Nipissing First Nation

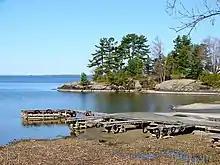
Waterfront on Lake Nipissing in Garden Village

Lake Nipissing drains via the French River into Georgian Bay and, to the east of Lake Nipissing, Trout Lake drains via the Mattawa River into the Ottawa River. Living at the crossroads between two watersheds, the Nipissing were key to trade to the east, west, north and south of Lake Nipissing. The French portaged the watershed divide extensively to reach the Great Lakes by canoe from their settlements around Montreal on the Saint Lawrence River.